SEGi University and Colleges

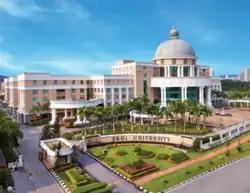

SEGi University and Colleges (SEGi) is a group of higher education institutions in Malaysia. It is home to 16,000 students from about 85 nations across its campuses, of which 40% are international students, alongside 9.1% foreign faculty staff.